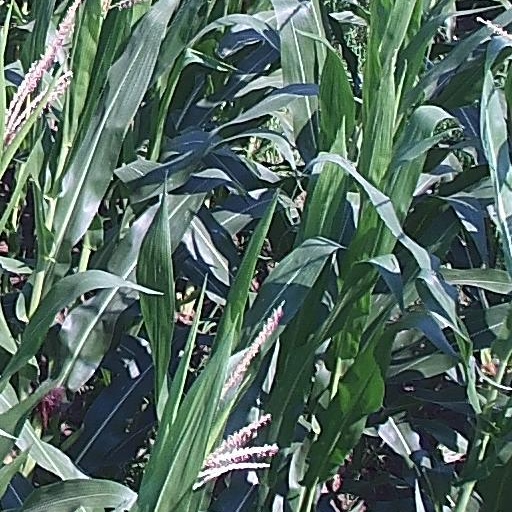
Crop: maize; corn